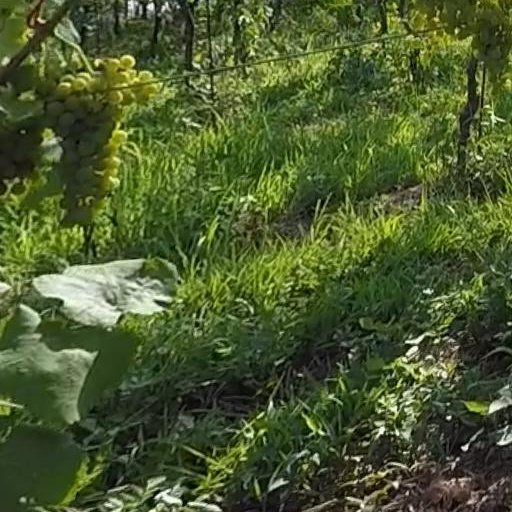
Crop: grape